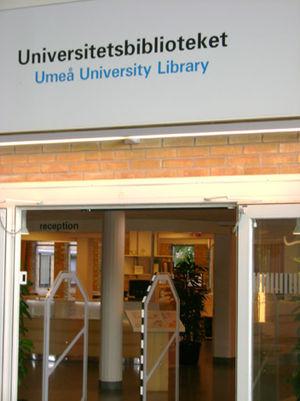
La bibliothèque universitaire d'Umeå est une bibliothèque à Umeå, dans la province de Västerbotten en Suède.